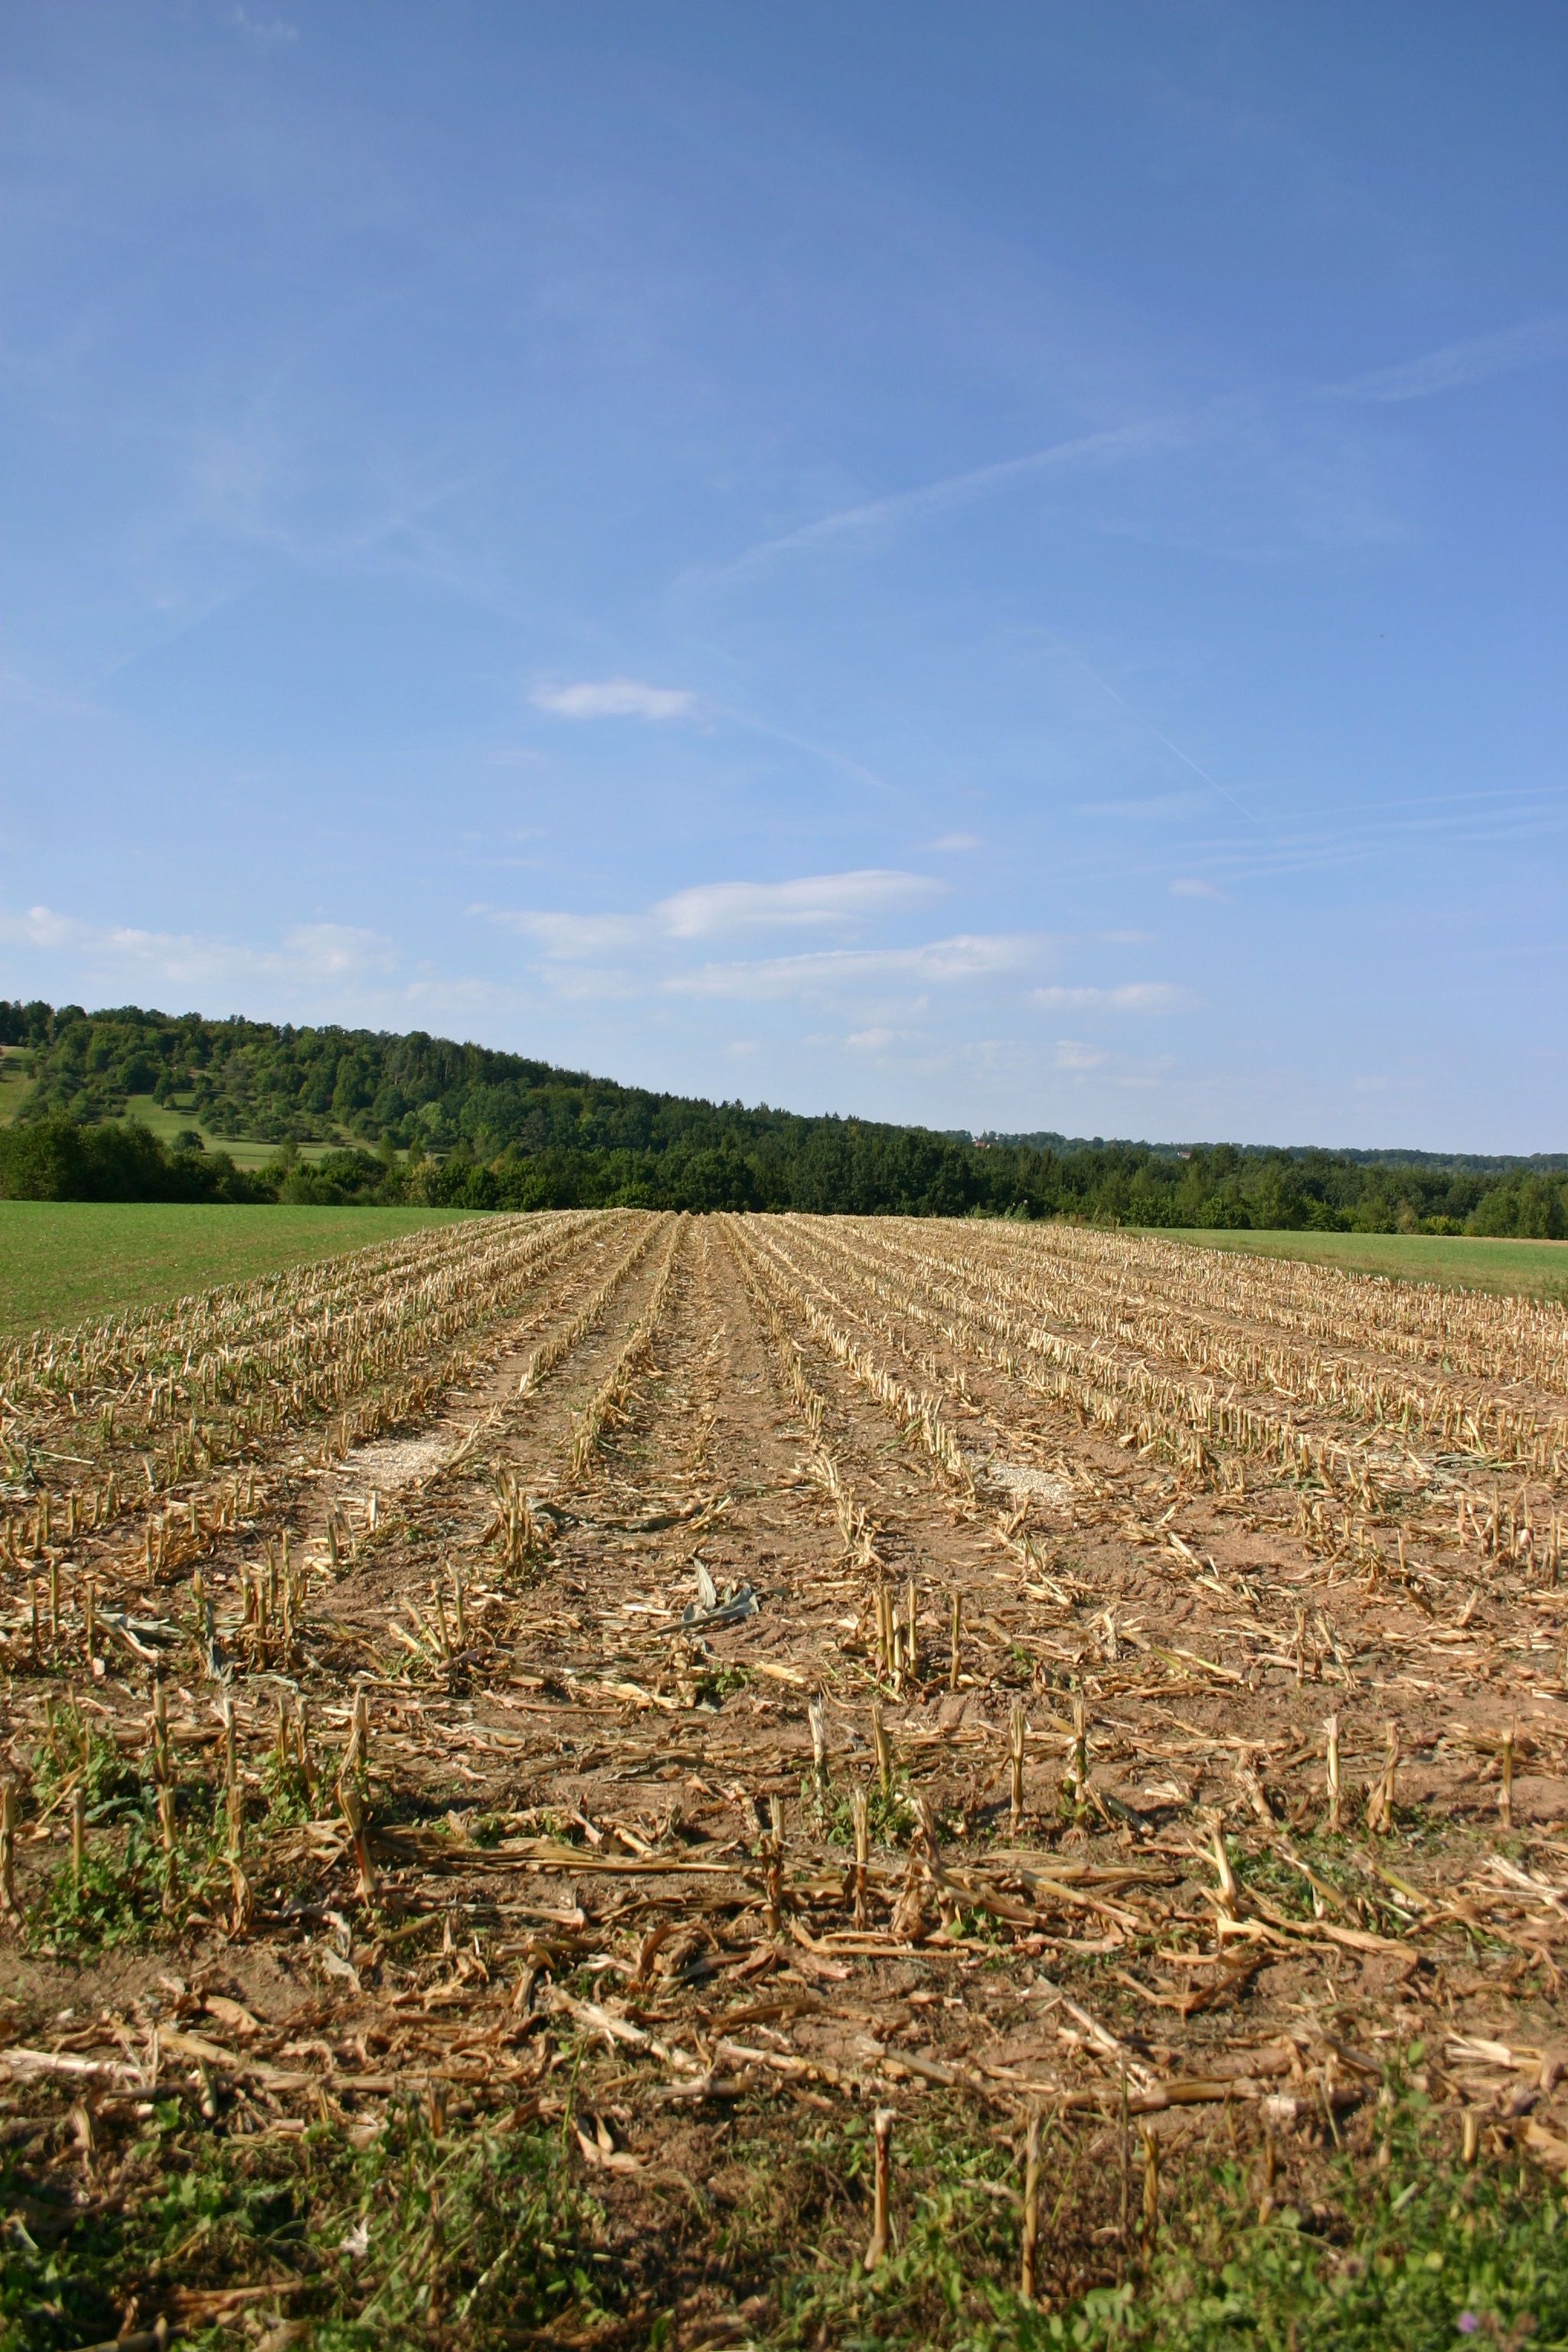
landscape, nature, forest, grass, horizon, plant, sky, field, farm, meadow, prairie, hill, summer, harvest, crop, corn, soil, empty, agriculture, plain, agricultural, grassland, cornfield, plantation, plateau, habitat, ecosystem, harvested, arable, rural area, fodder maize, corn plants, natural environment, grass family